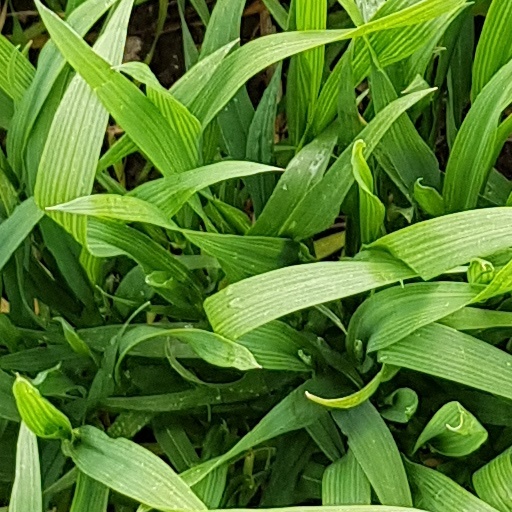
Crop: wheat